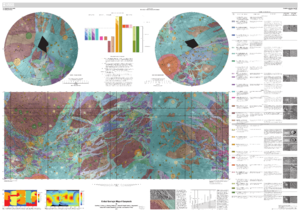
Ganymède, de nom international Jupiter III Ganymede, est un satellite naturel de Jupiter. Sur l'échelle des distances au centre de Jupiter, il s'agit du septième satellite naturel connu de la planète et du troisième satellite galiléen. Terminant une orbite en approximativement sept jours terrestres, il participe à une résonance orbitale dite de Laplace, de type 1:2:4, avec Europe et Io. Avec son diamètre de 5 268 kilomètres, dépassant de 8 % celui de la planète Mercure et de 2 % celui de Titan, la plus grande lune de Saturne, Ganymède est le plus gros satellite naturel de Jupiter mais également le plus gros de tout le Système solaire. Étant constitué en quantités à peu près égales de roches silicatées et de glace d'eau, sa masse n'est que 45 % de celle de Mercure, mais reste la plus importante de tous les satellites planétaires du Système solaire, atteignant 2,02 fois celle de la Lune.
Ganymede a été divisé en 15 quadrangles.
Voici une liste des formations géologiques de Ganymède, une lune de Jupiter.